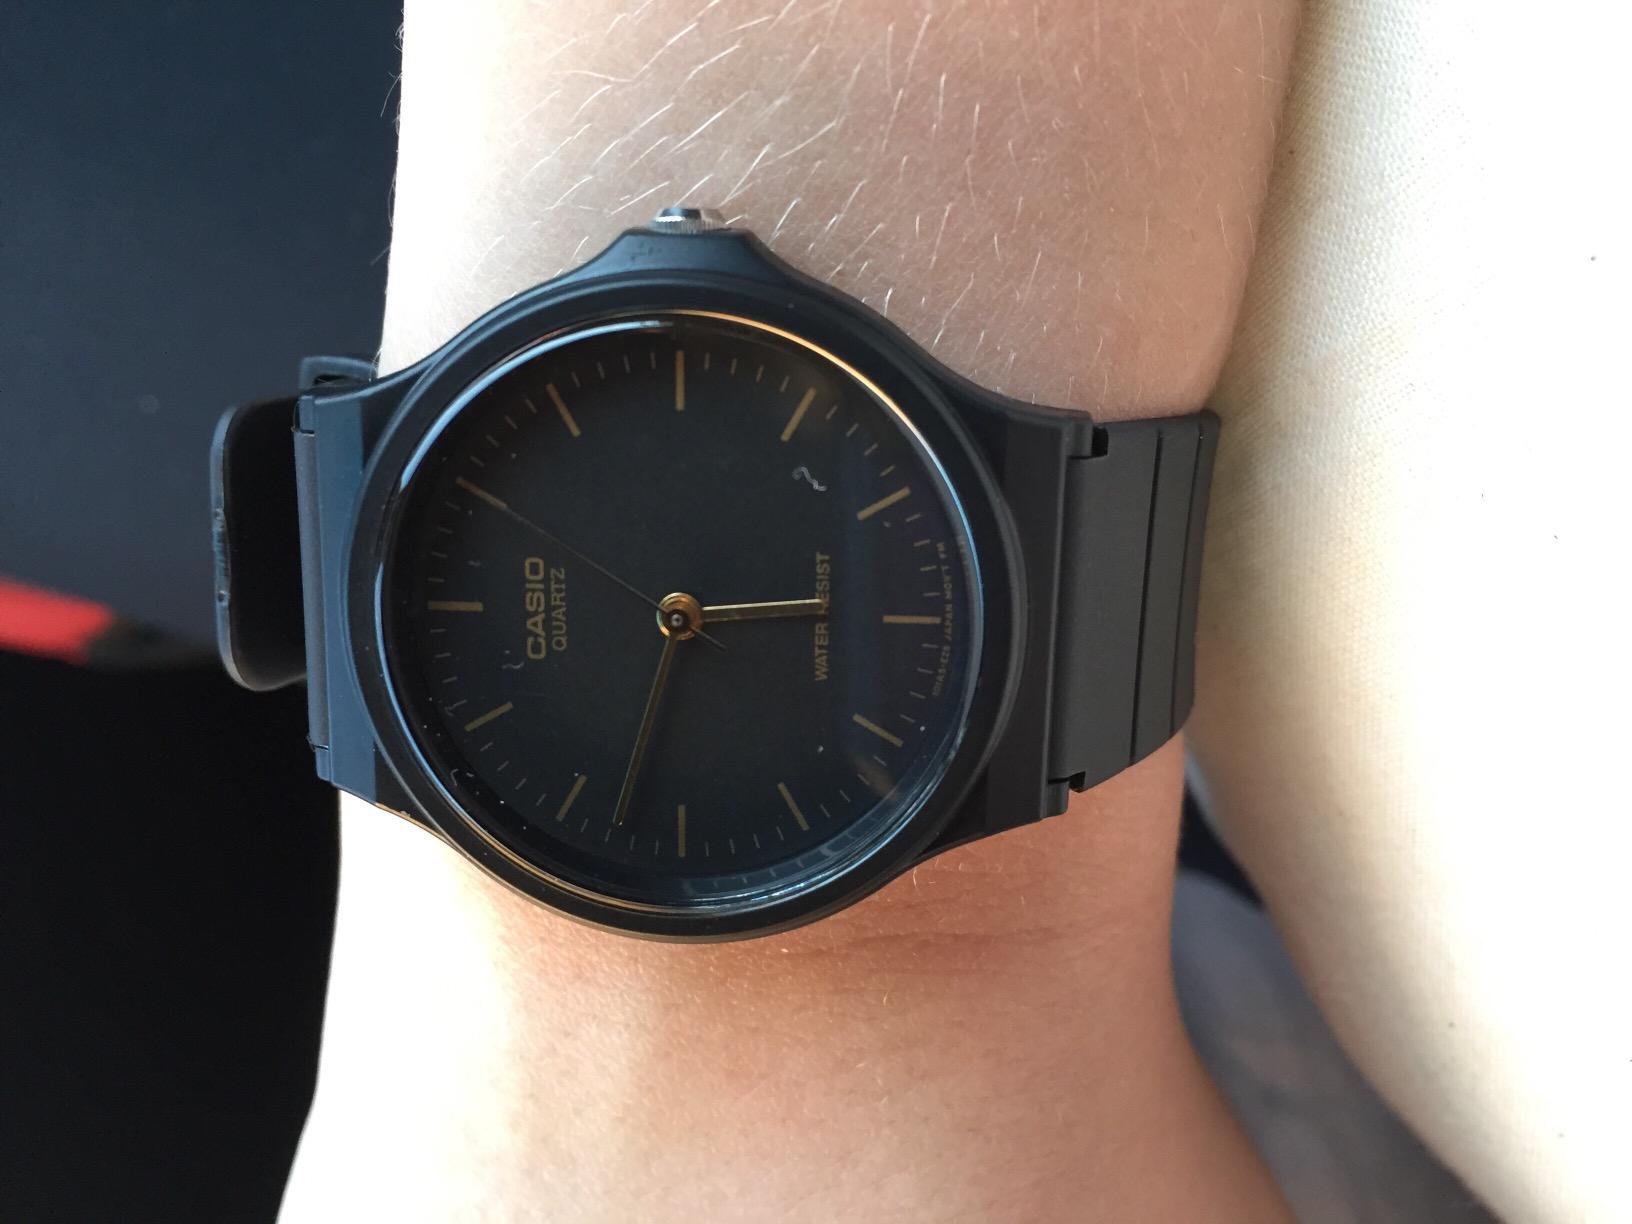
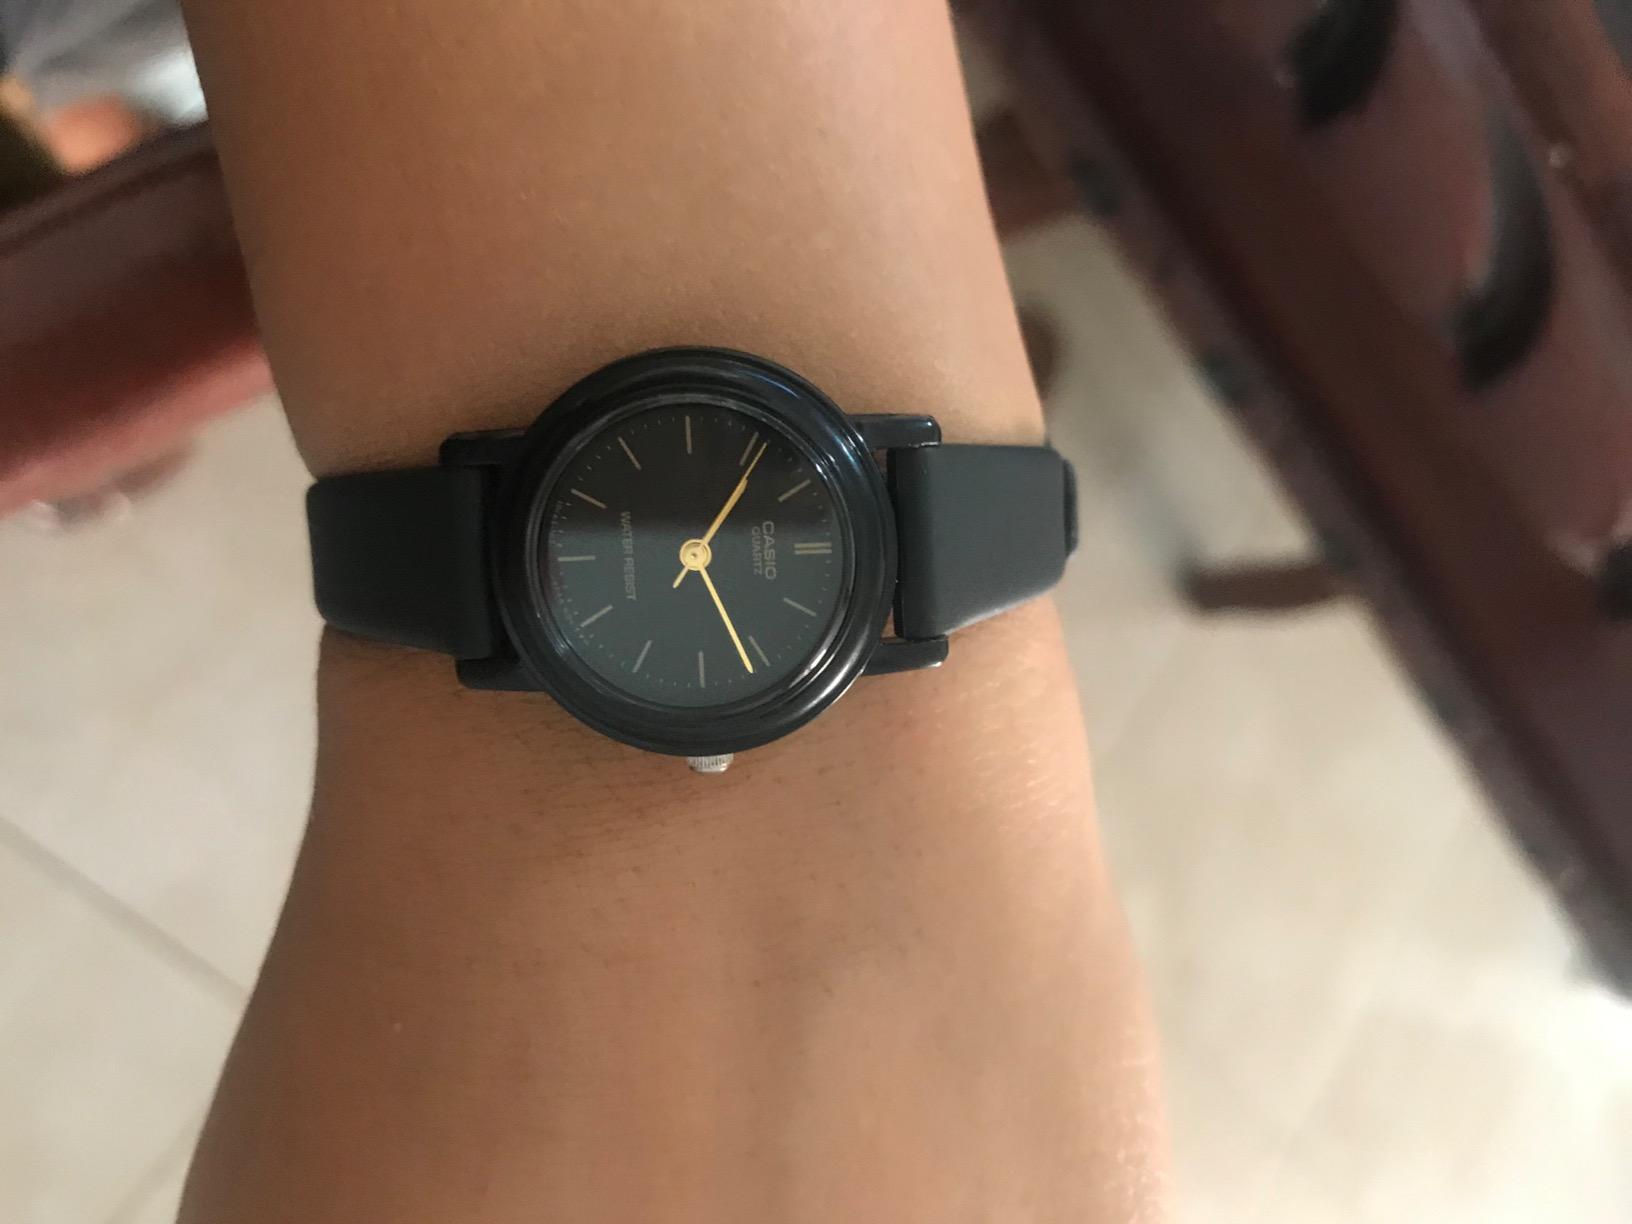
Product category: accessories_watch
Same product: no